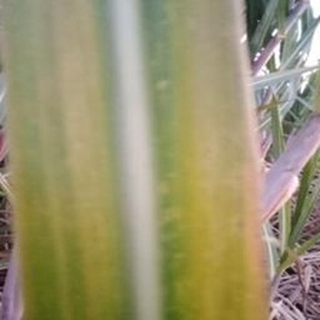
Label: sugarcane_yellow_leaf_disease